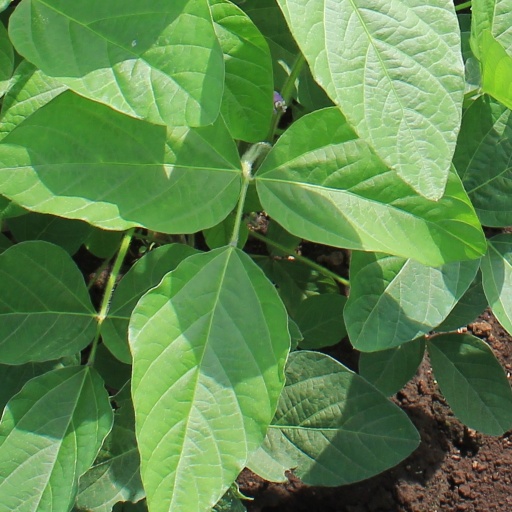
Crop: soybean